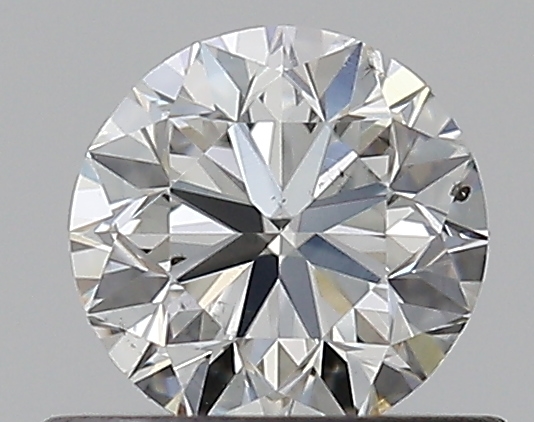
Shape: round
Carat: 0.5
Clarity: SI1
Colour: H
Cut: VG
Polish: EX
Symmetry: VG
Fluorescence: N
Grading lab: GIA
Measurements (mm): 4.89 x 4.95 x 3.19